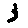
Label: 3